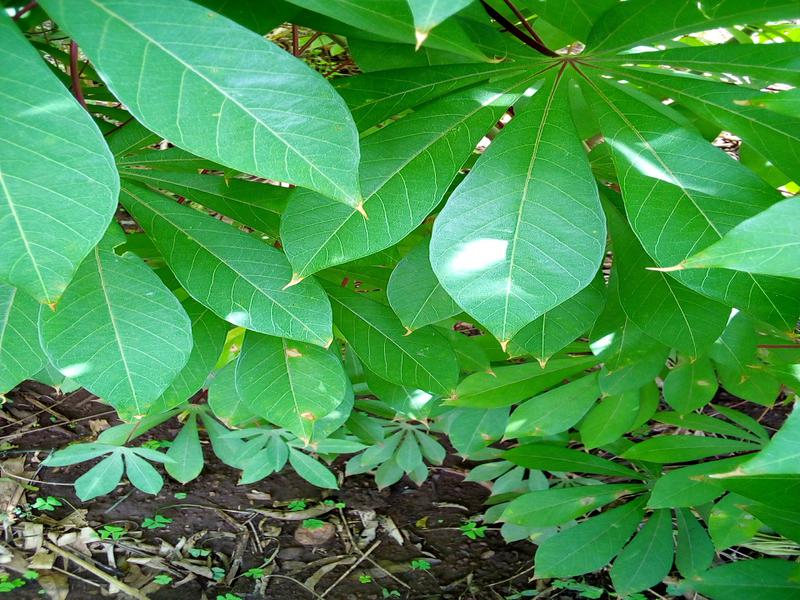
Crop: cassava
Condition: healthy